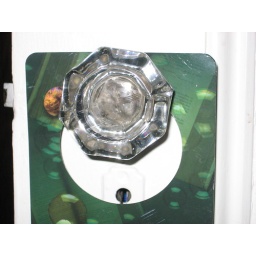
A glass door knob - photo by Ian